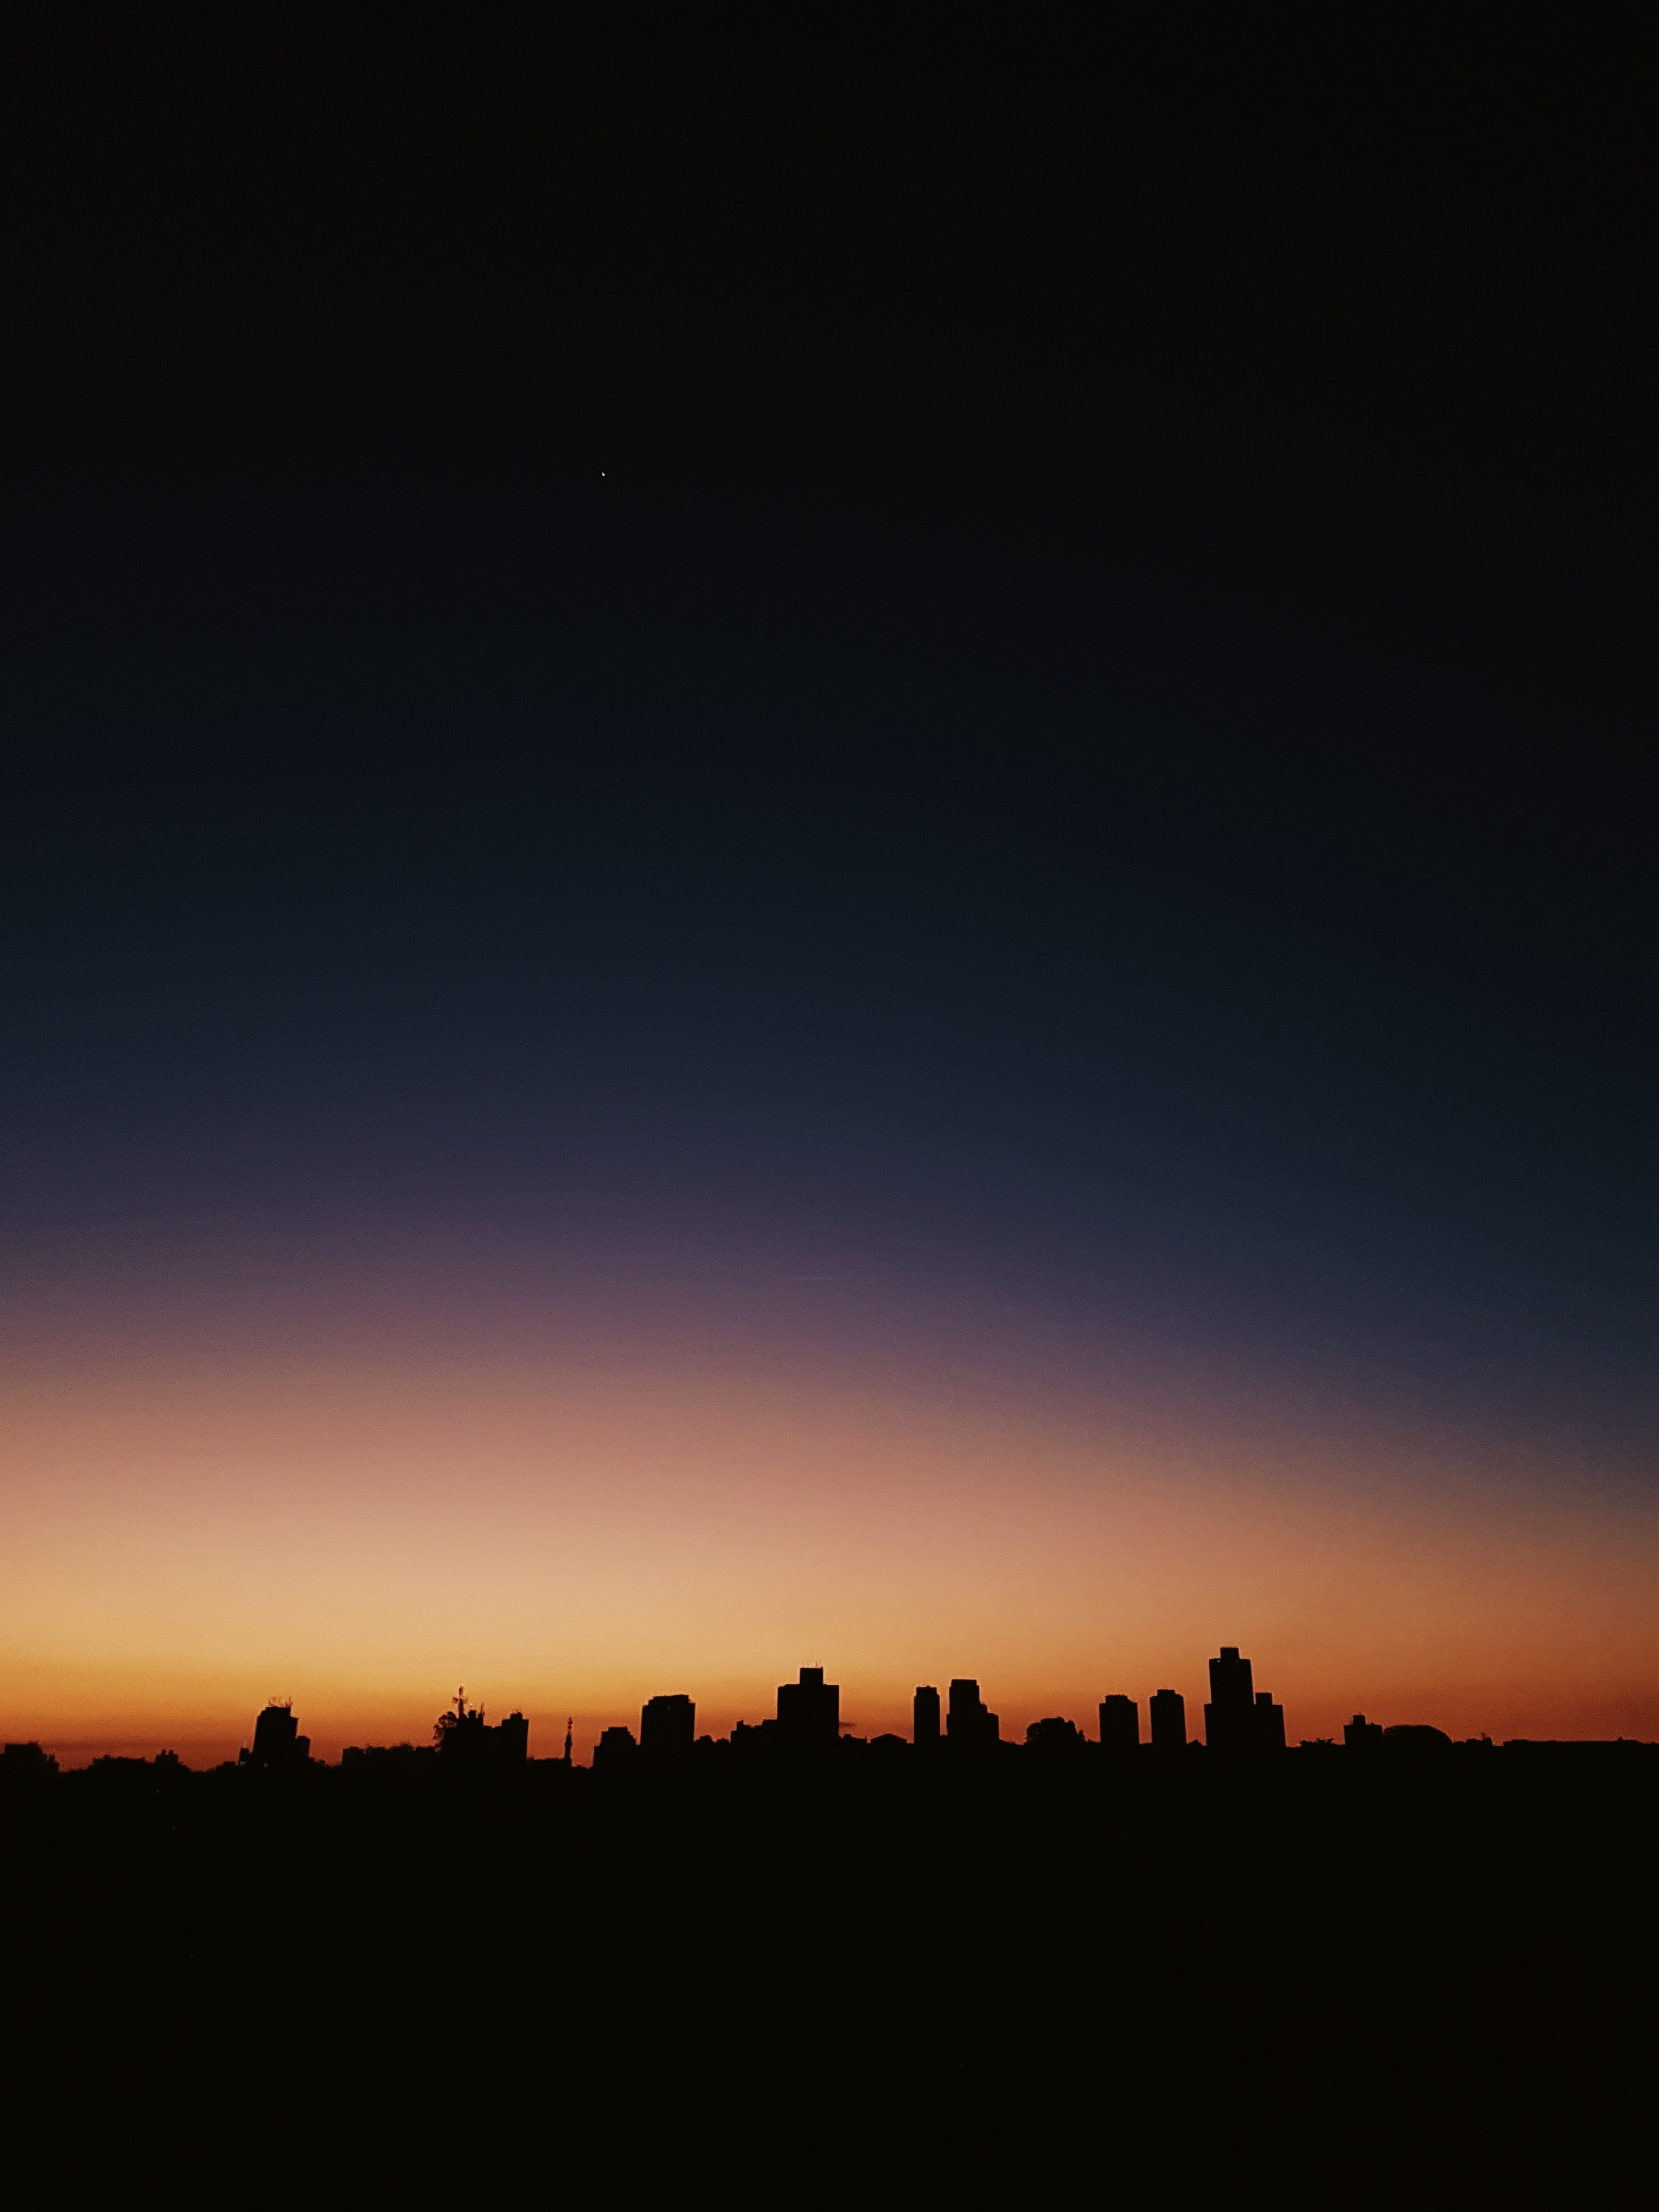
sky, afterglow, horizon, dusk, atmosphere, evening, sunset, daytime, atmospheric phenomenon, morning, night, red sky at morning, sunrise, cloud, calm, silhouette, city, skyline, landscape, dawn, darkness, photography, space, astronomical object